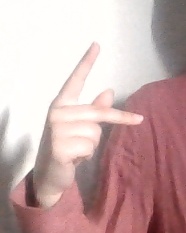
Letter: dha